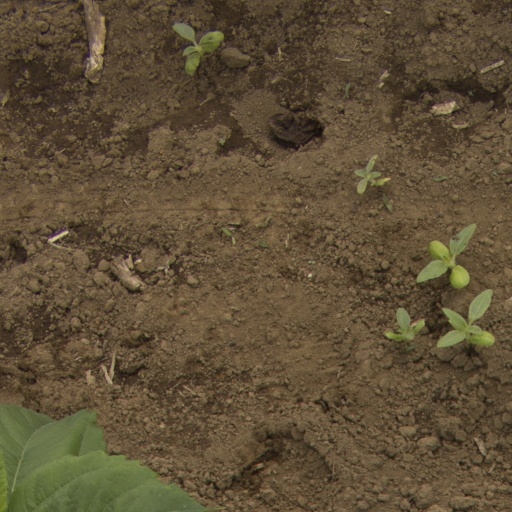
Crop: Jerusalem artichoke